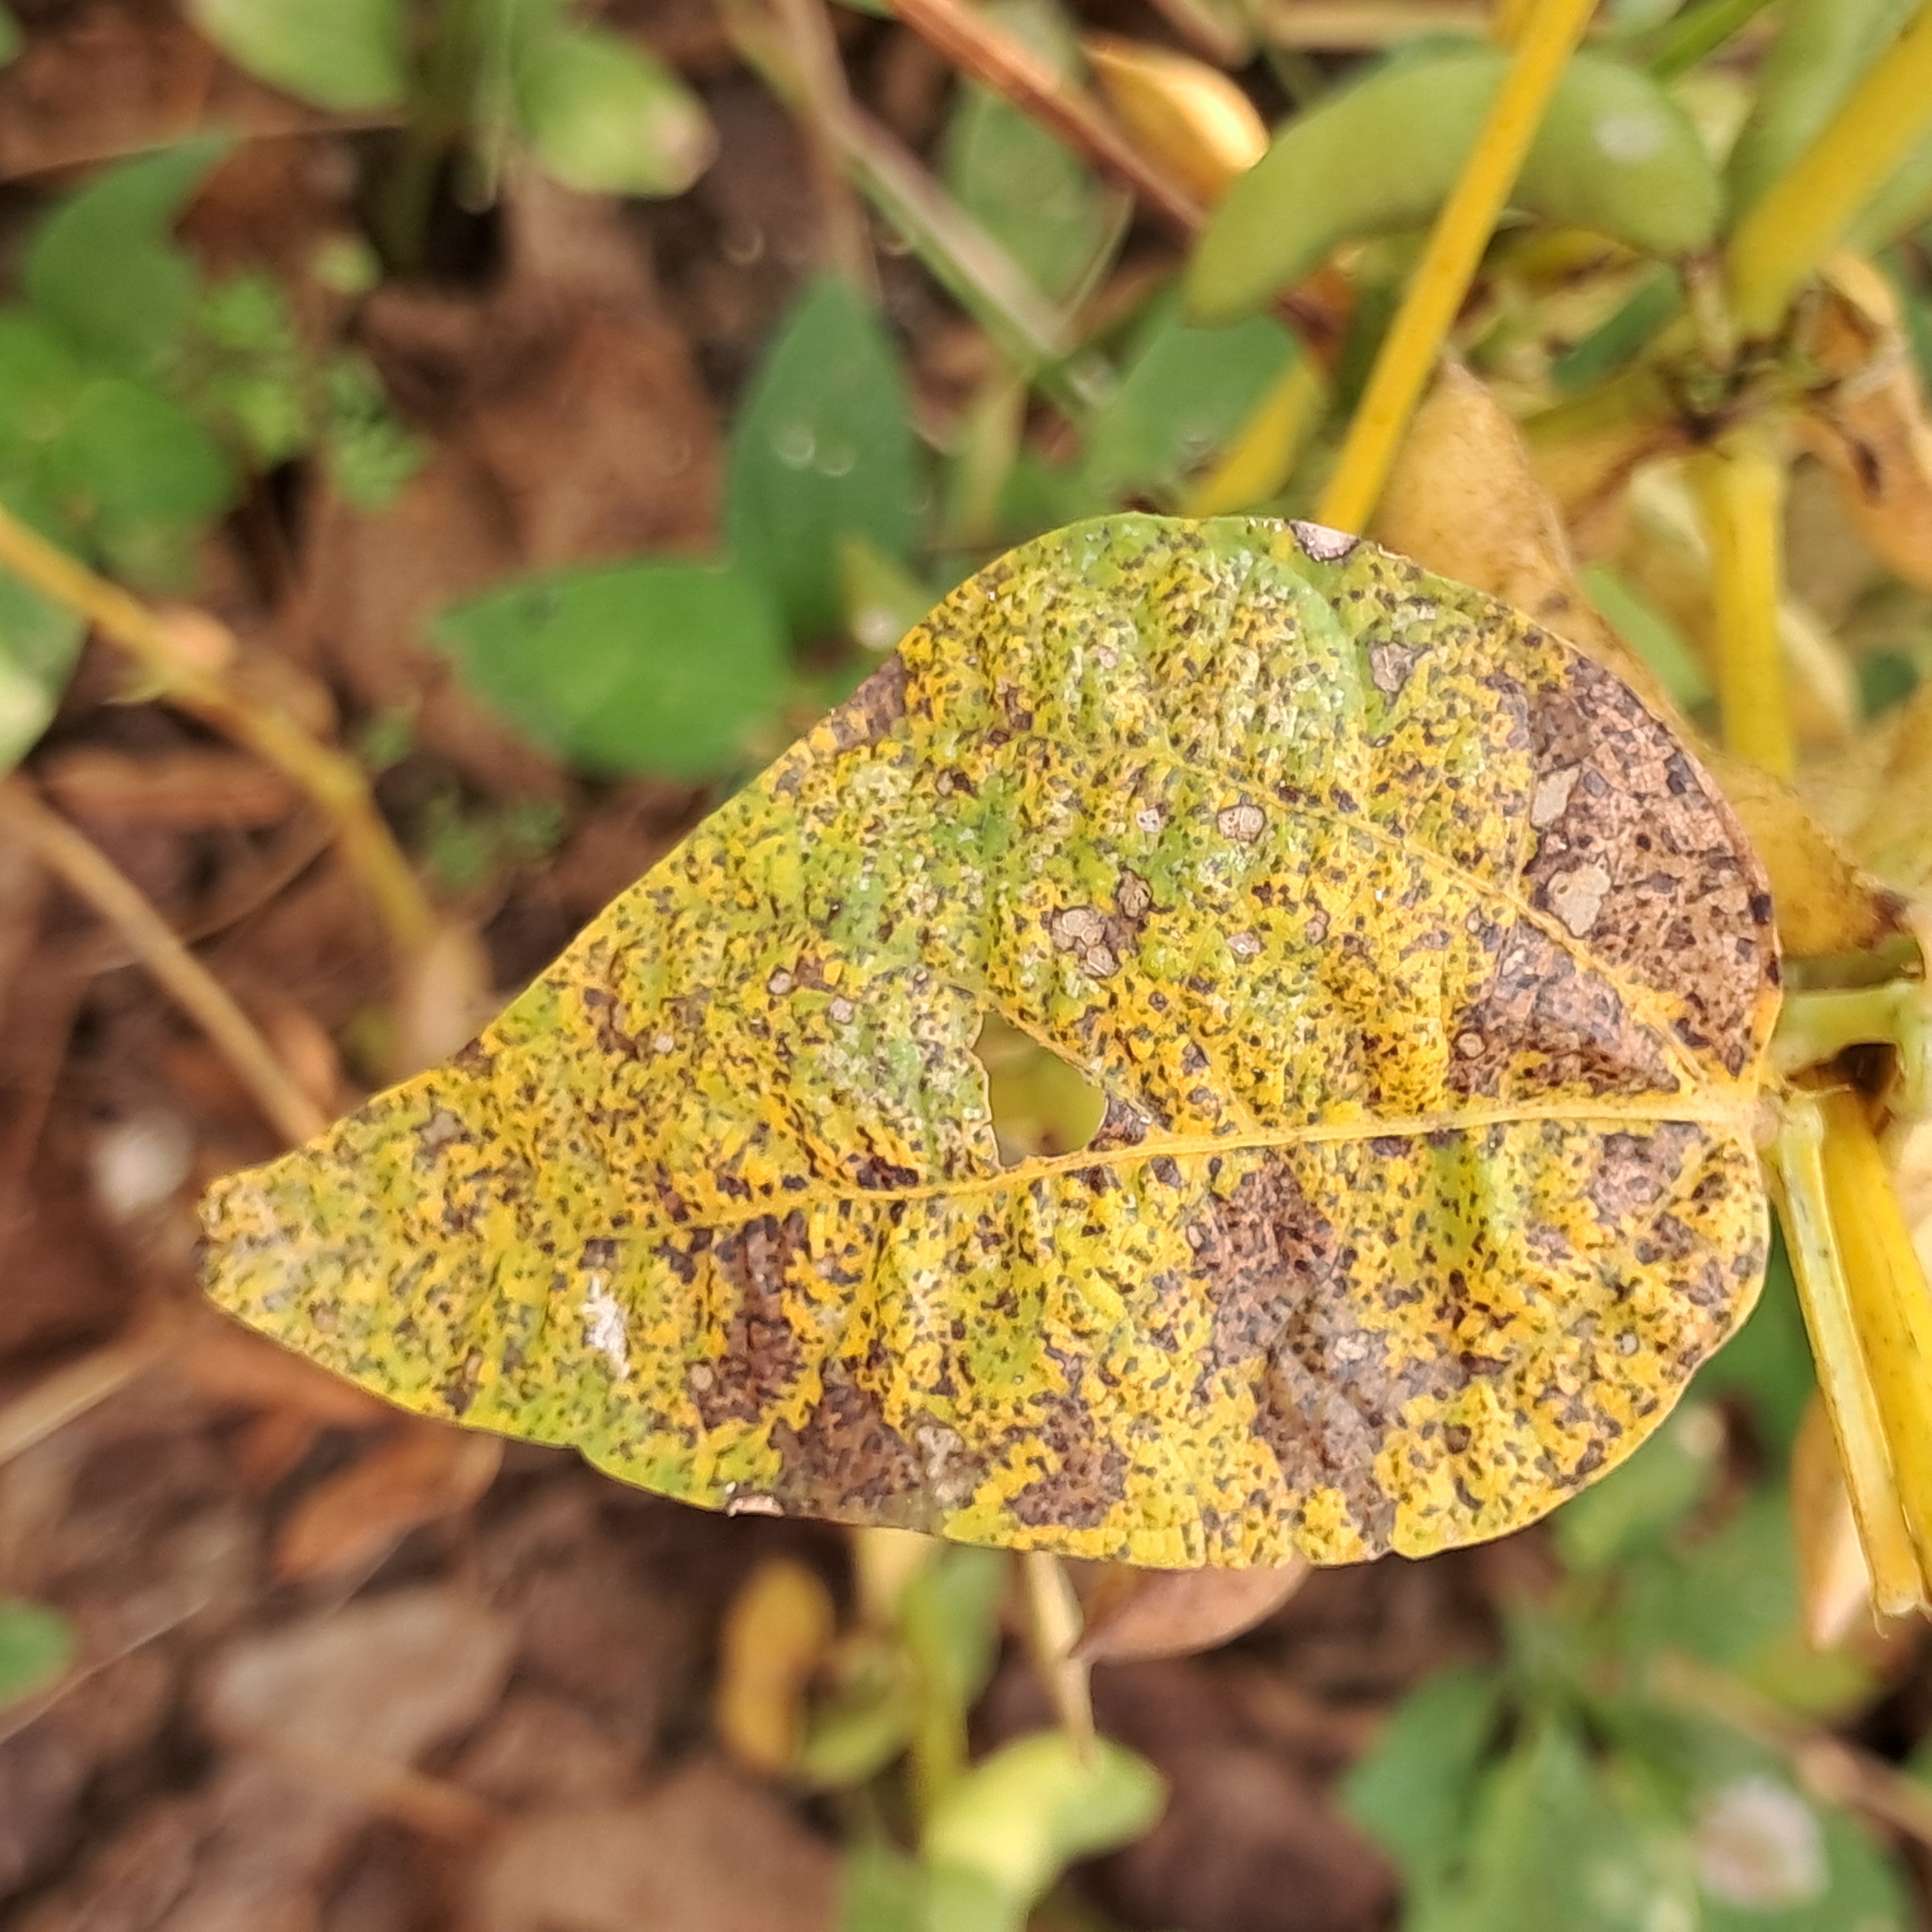
Label: Rust